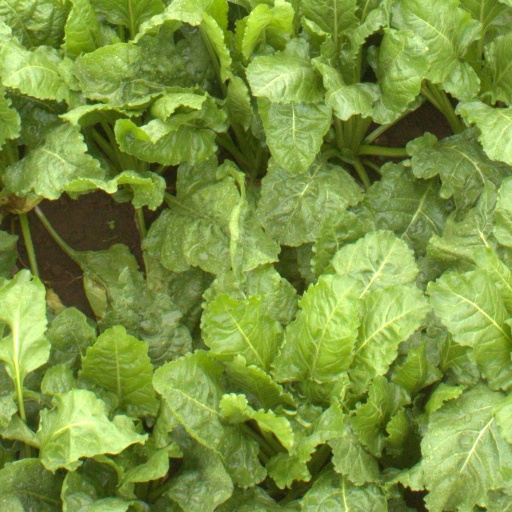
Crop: sugar beet